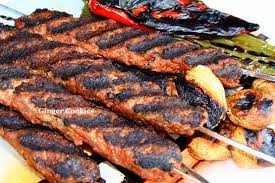
Yemek: kebap